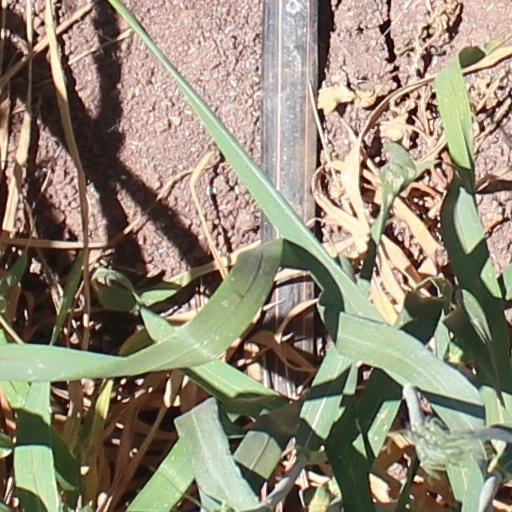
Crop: wheat